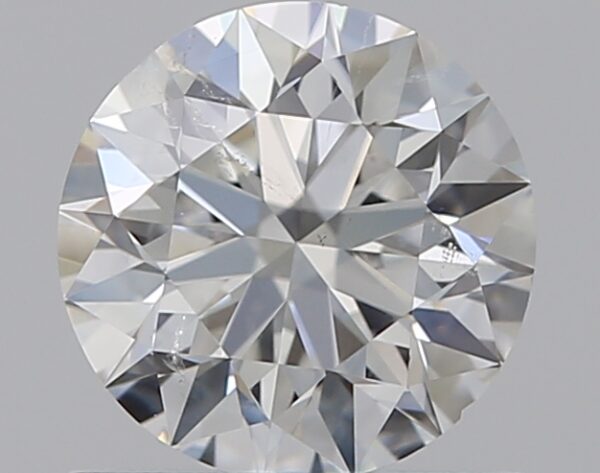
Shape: round
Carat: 0.7
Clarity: SI2
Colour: G
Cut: EX
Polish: EX
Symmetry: EX
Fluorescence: N
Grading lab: GIA
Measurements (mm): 5.62 x 5.66 x 3.55